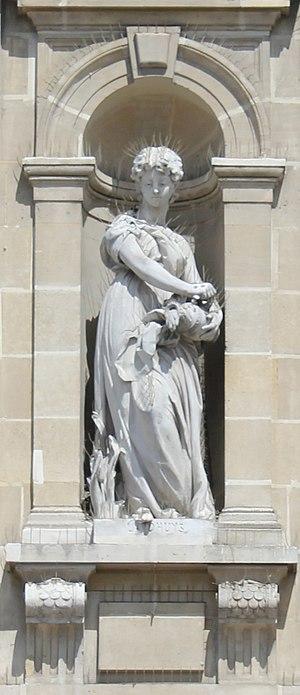
Statue d'Aristide Croisy représentant l'allégorie de l'approvisionnement en eau. La jeune femme, symbolisant la Dhuys, laisse couler de l'eau d'une urne. Façade principale de la mairie du 19e arrondissement de Paris.